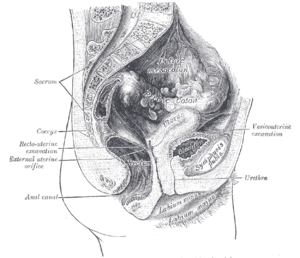
Le sacrum, chez les vertébrés terrestres, est un os impair, médian et symétrique, formé de la soudure des vertèbres sacrées ou sacrales. Il a une forme pyramidale, dont la base crâniale est appelée le promontoire sacré ; la pointe de la pyramide s'appelant l'apex.